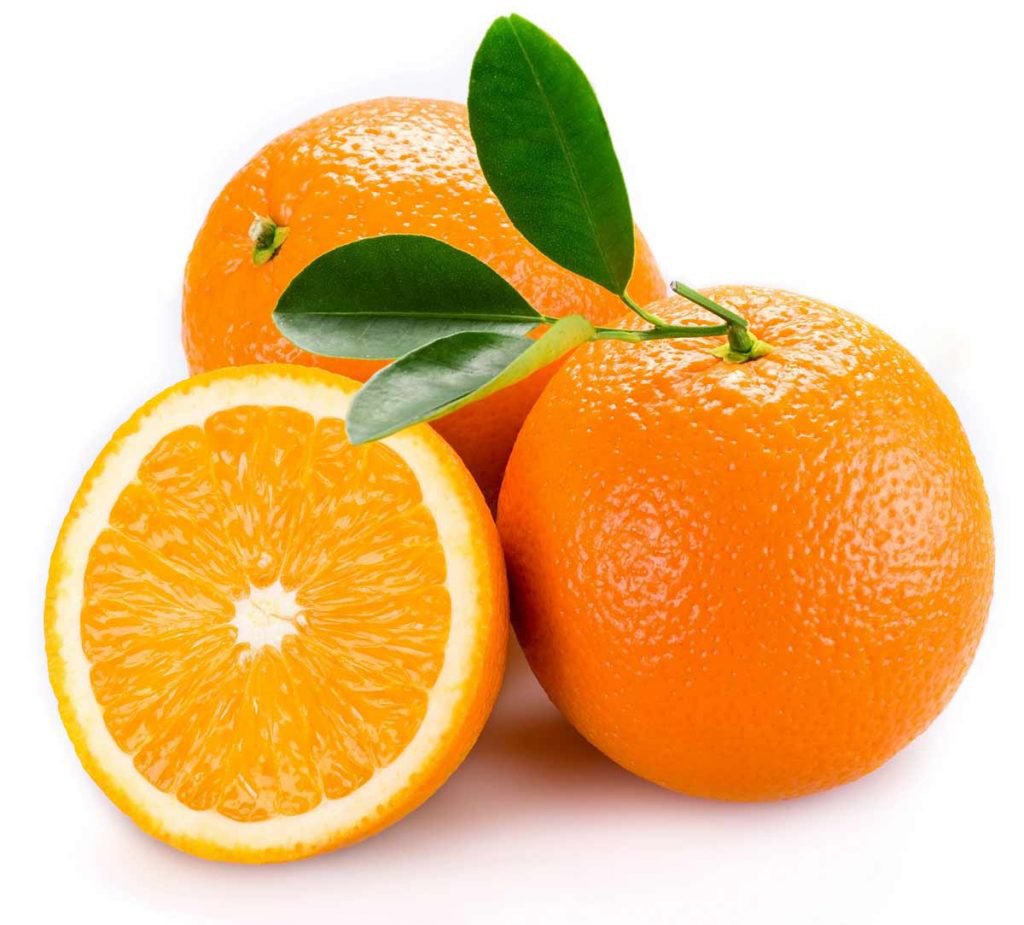
Label: Orange